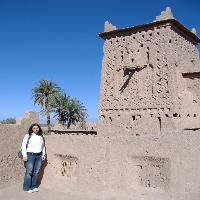
Weather: sun or clear